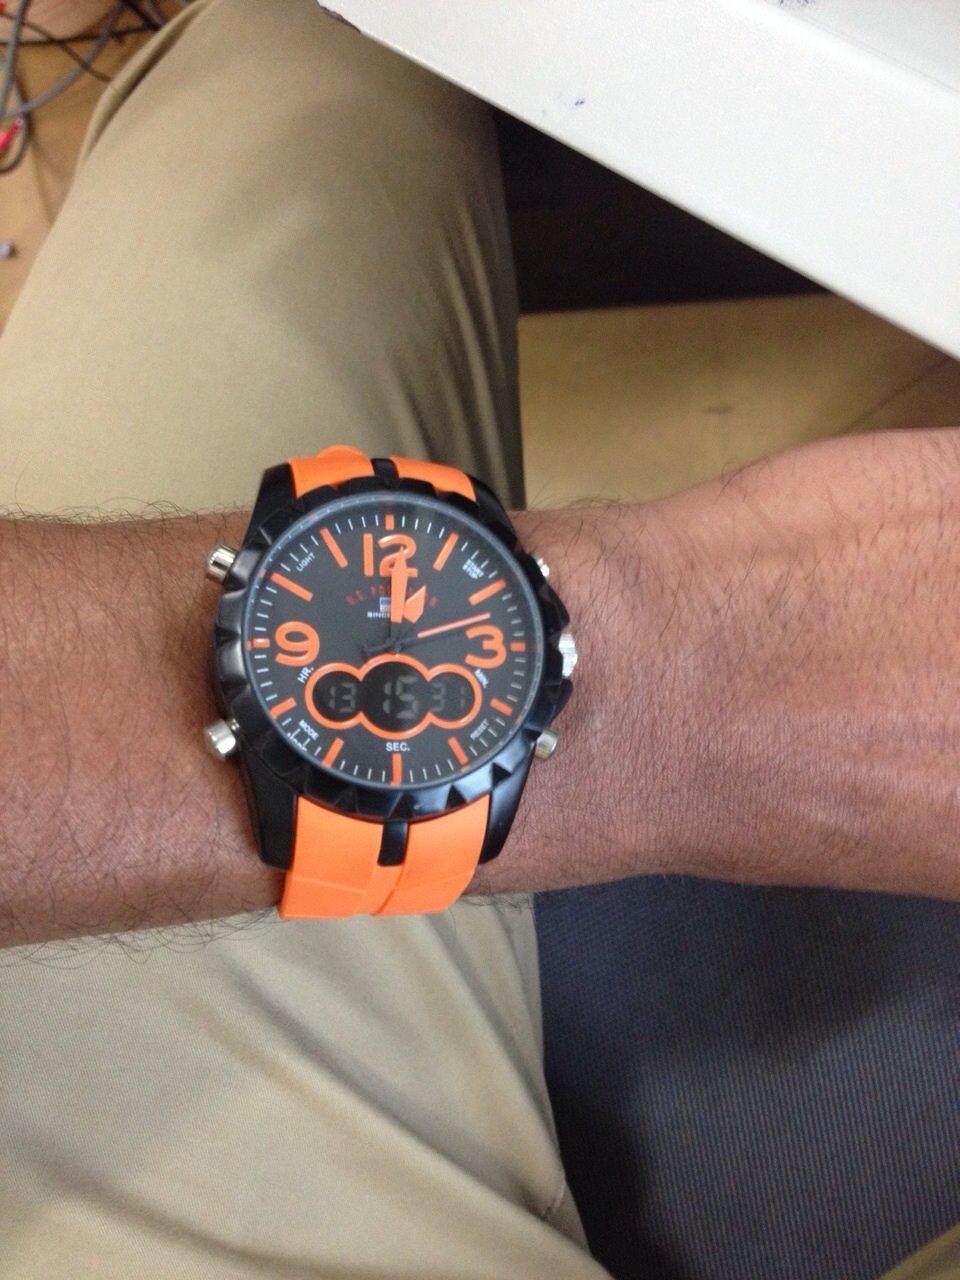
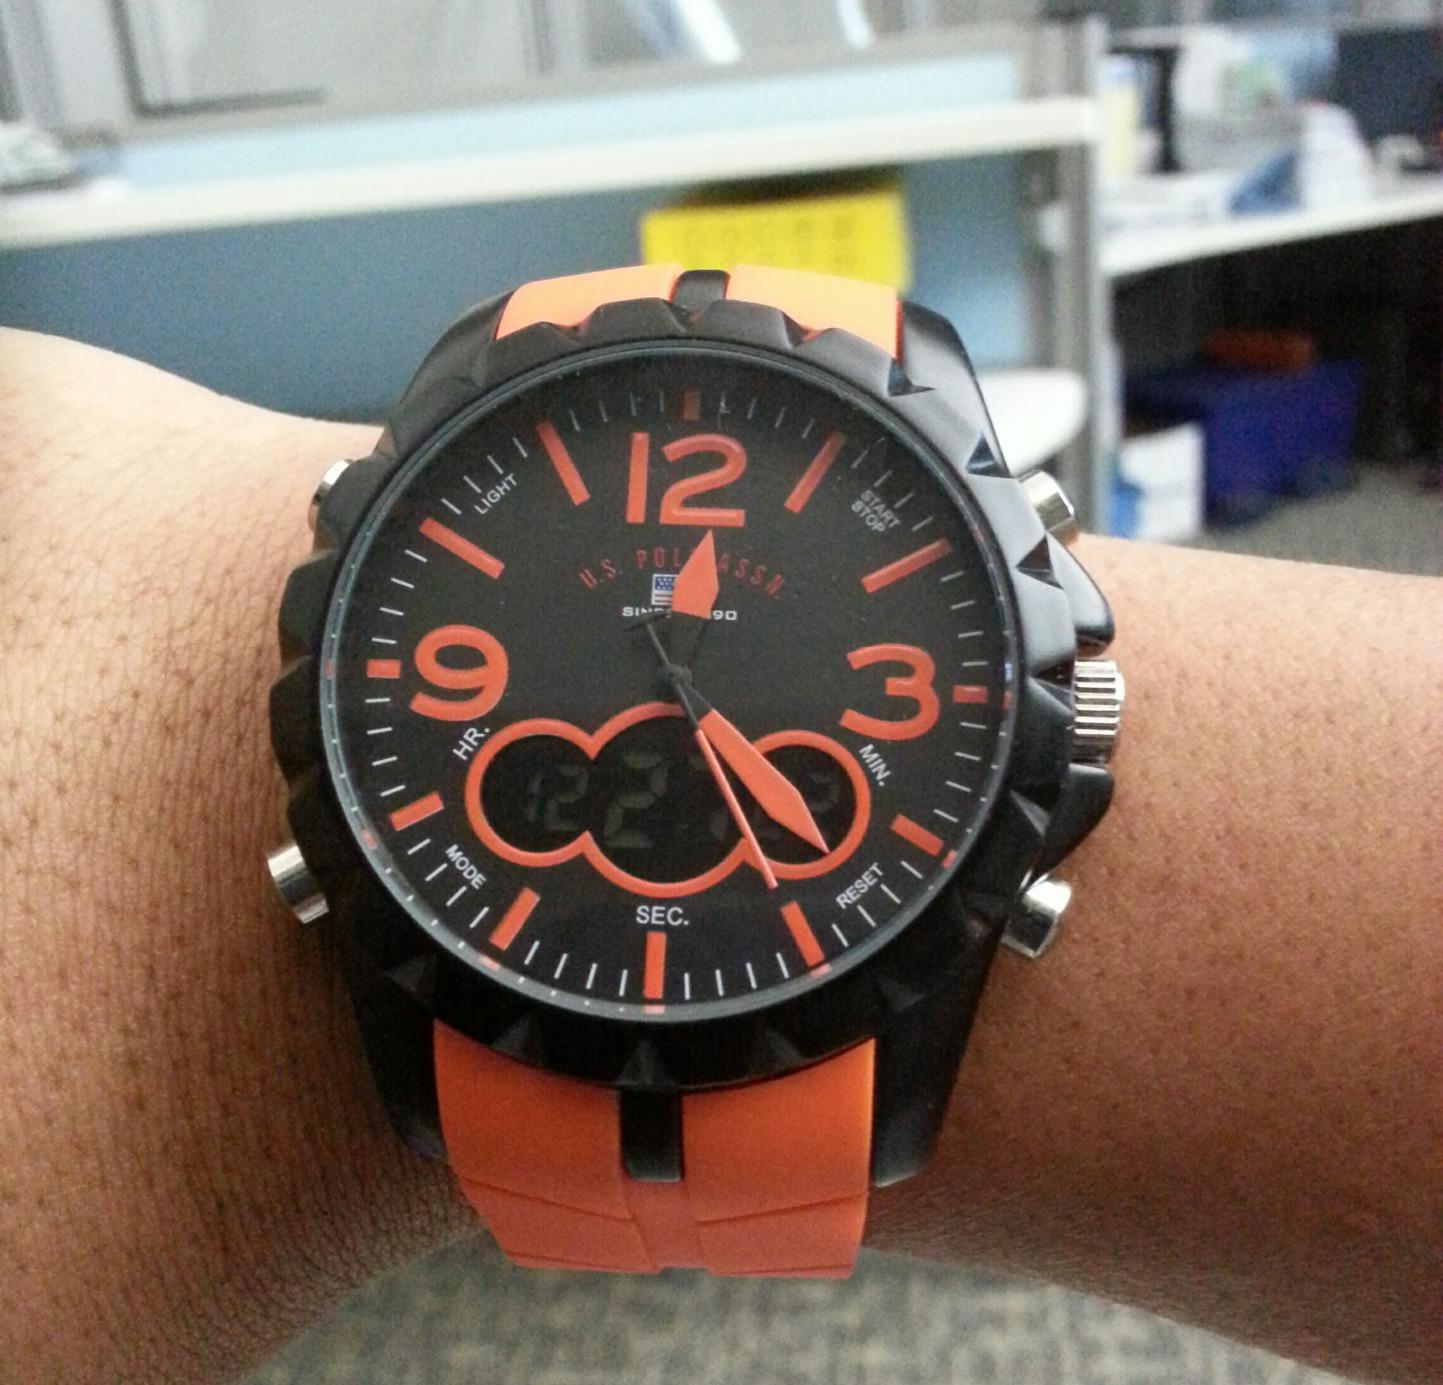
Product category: accessories_watch
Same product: yes